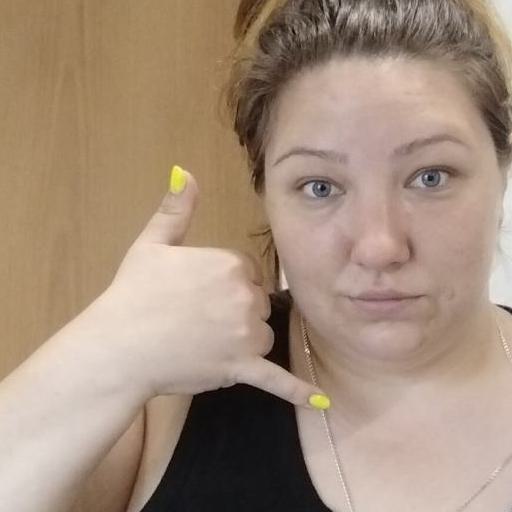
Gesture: call